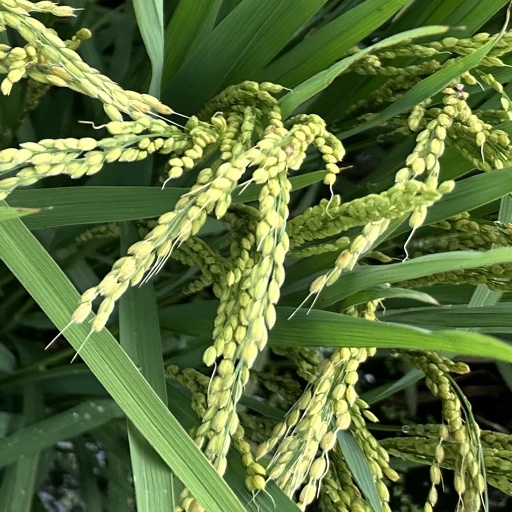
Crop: rice